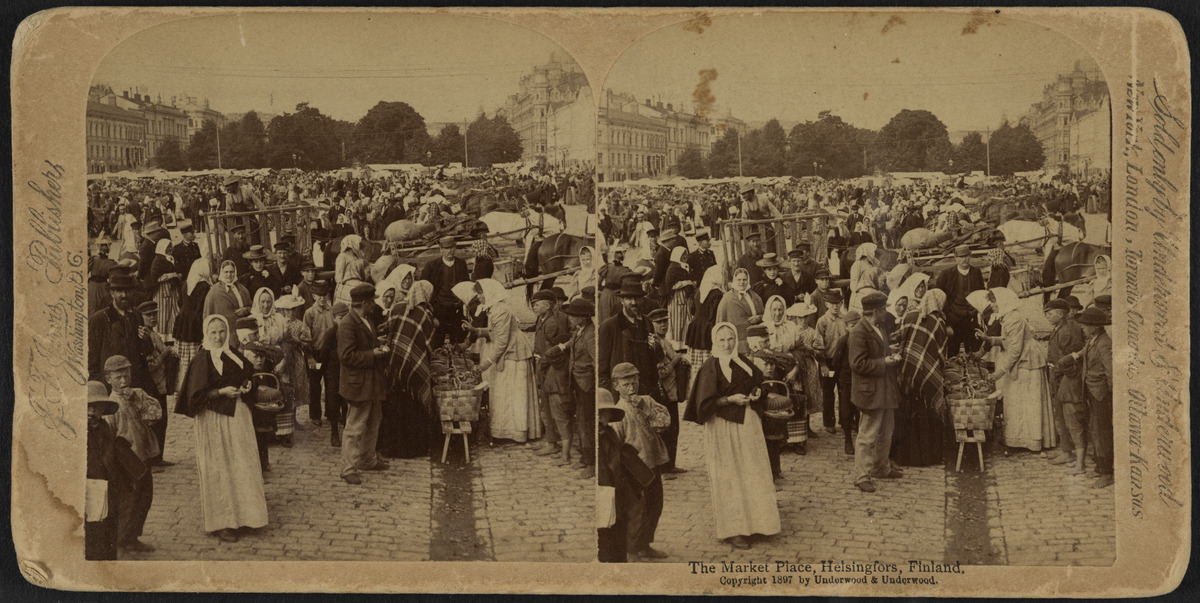
Stereoskooppikuva
sisällön kuvaus: Stereoskooppikuva. Kauppatori.  Torikauppiaita ja torin asiakkaita.

Taustalla Runebergin Eteläesplanadi, Runebergin esplanadi ja Pohjoisesplanadi. mustavalkoinen
Kuvaaja: Underwood&Underwood, valokuvaaja
Ajankohta: kuvausaika 1897 n
Paikka: Suomi, Uusimaa, Helsinki, Kaartinkaupunki Helsinki, Kauppatori
Aiheet: torit, kauppa, torikauppa, kauppiaat, asiakkaat, lapset, pojat, naiset, miehet, pukeutuminen, vaatteet, puvut, asusteet, huivit, päähineet, korit, hevoset, vaunut